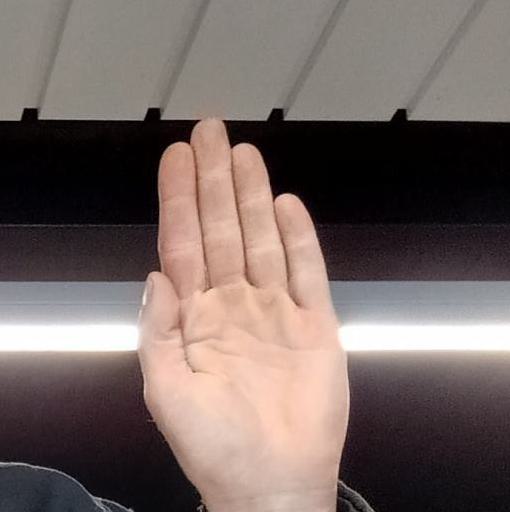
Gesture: stop